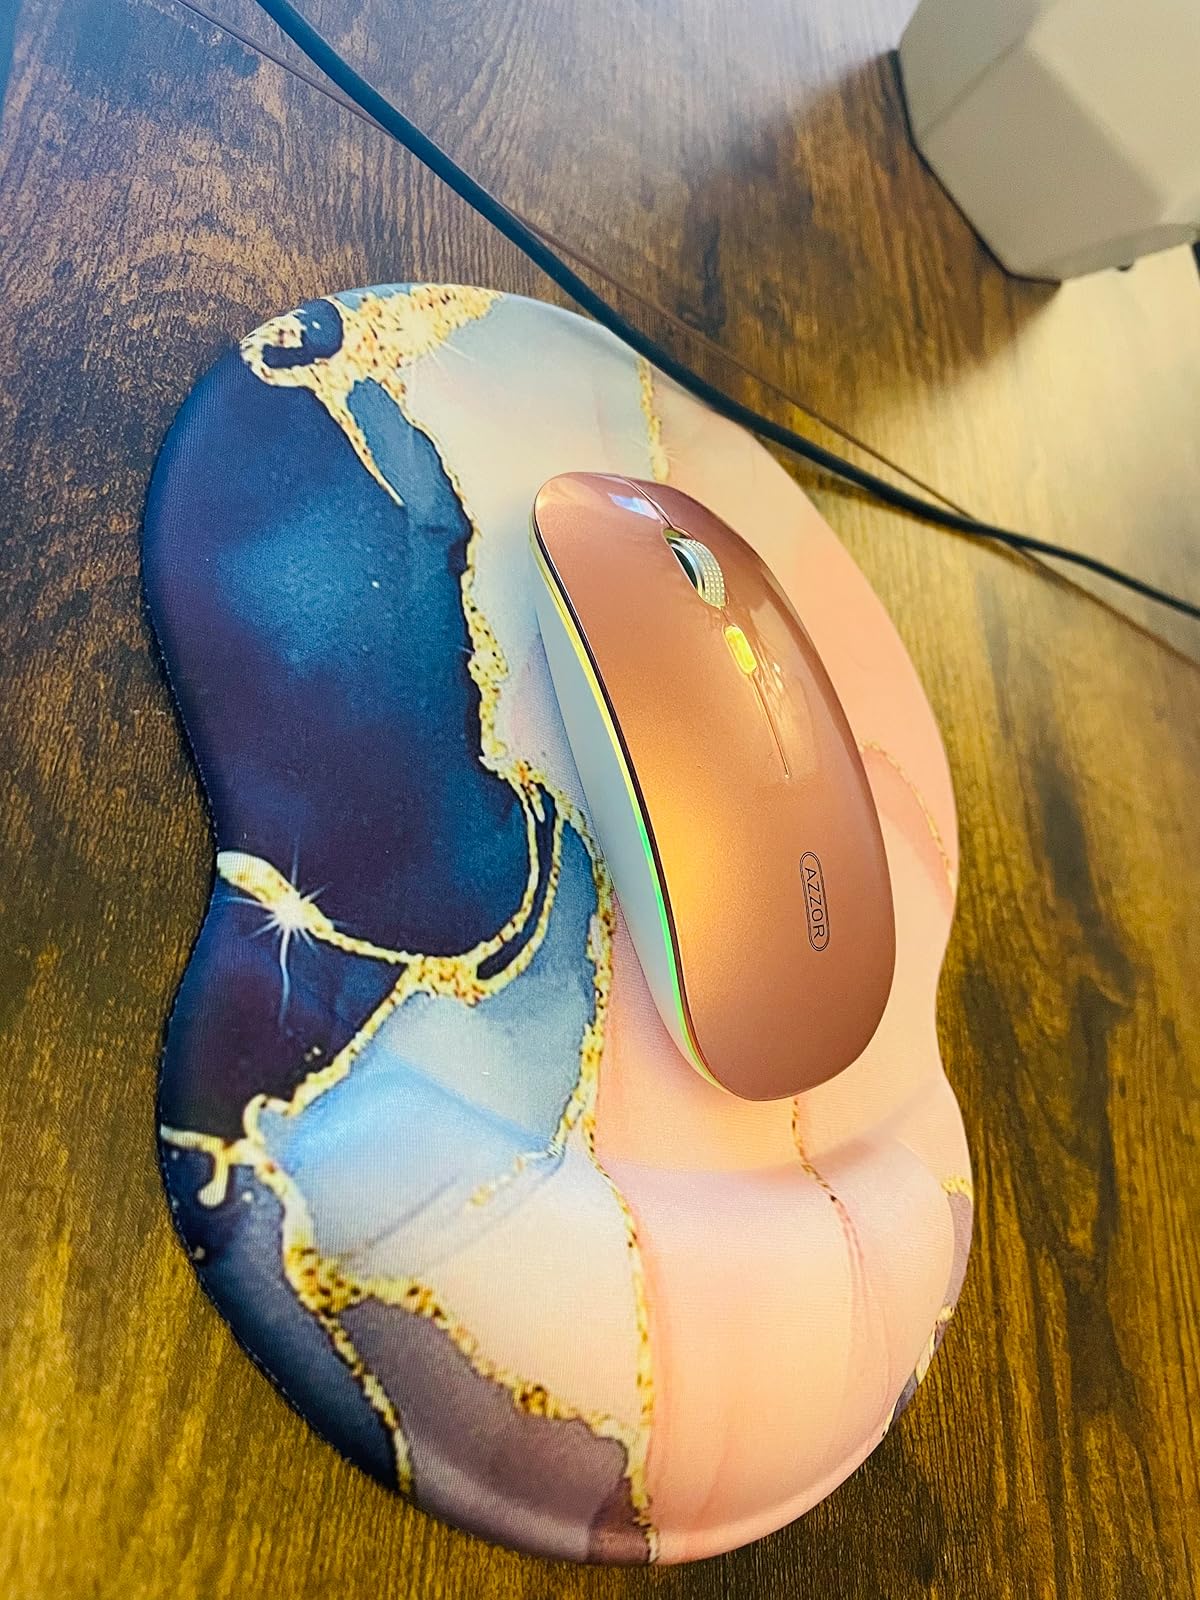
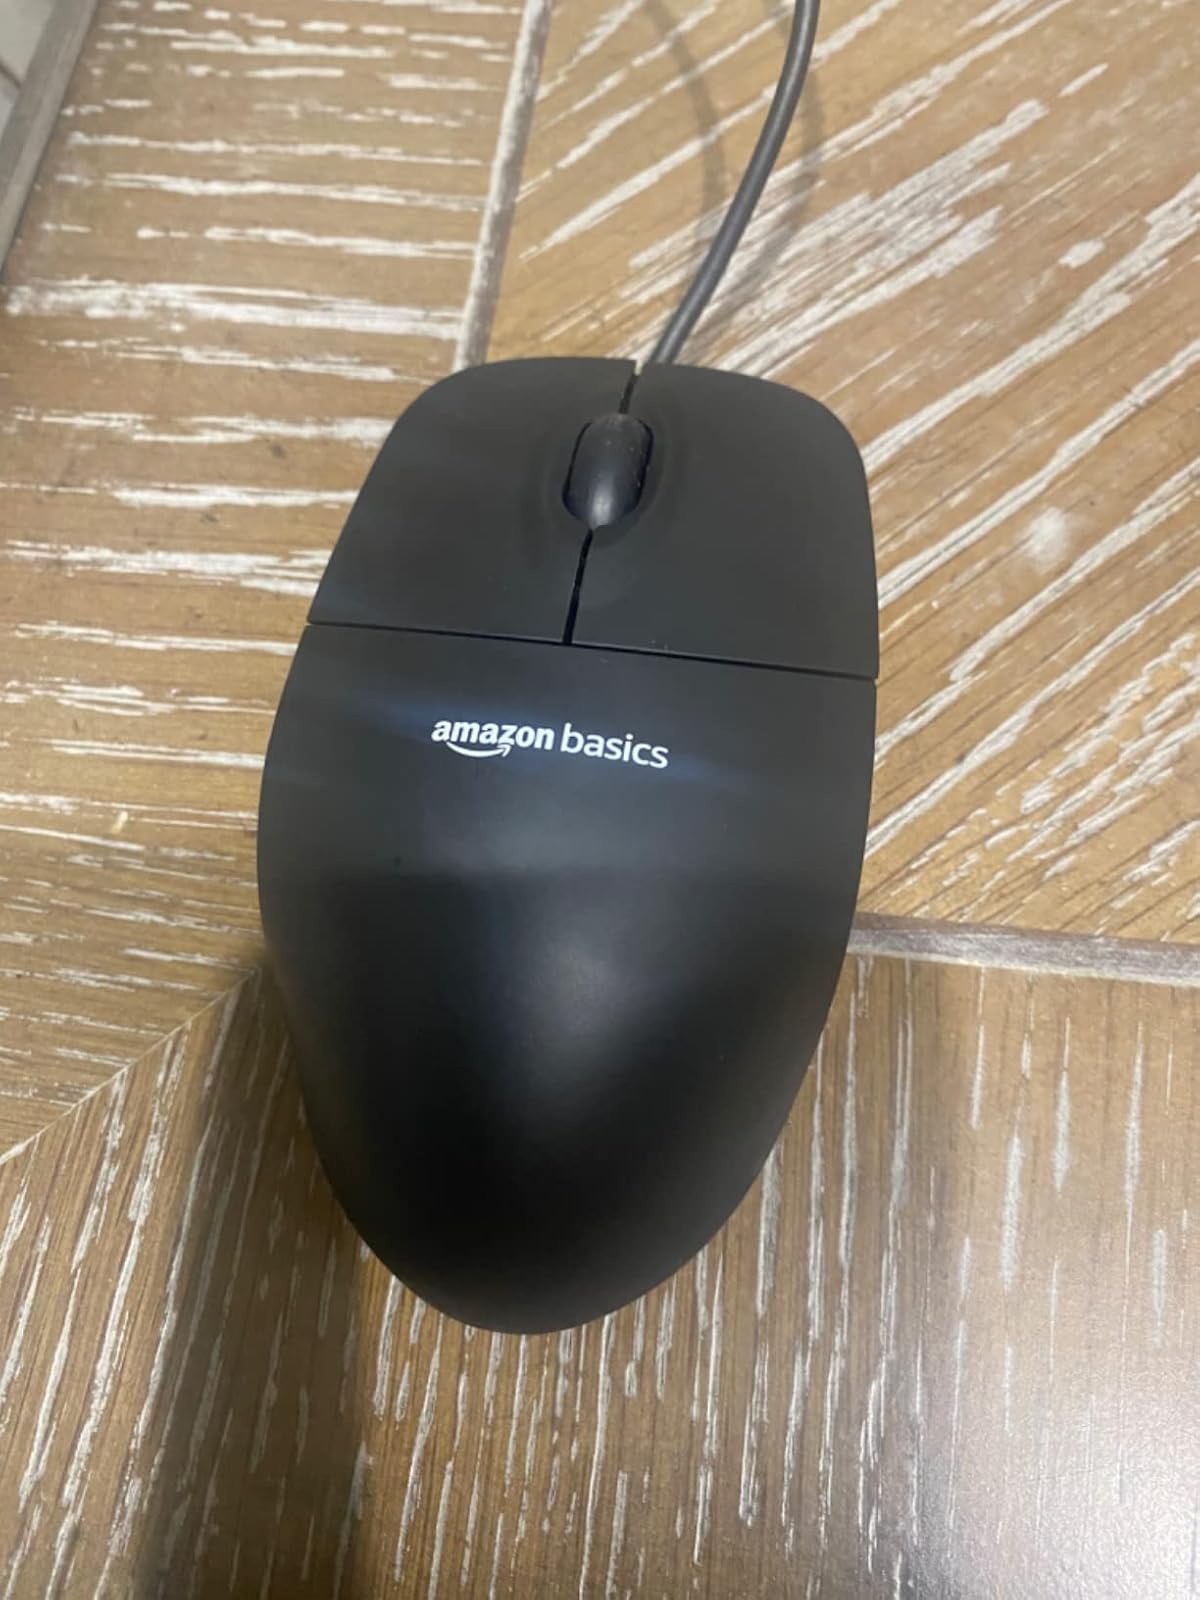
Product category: mouse
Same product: no